Collegio Rotondi

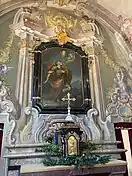

The ceiling is richly decorated by stucco work and by the representation of Saint Charles Borromeo, founder of the Oblates, and of Aloysius Gonzaga, protector of the youth, in the act of adoring Our Lady with her child Jesus. On both sides of the ceiling are portrayed angels.